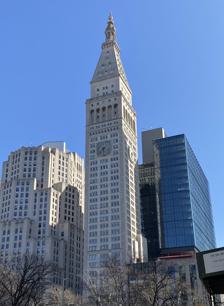
Building: Metropolitan Life Insurance Company Tower
Country: United States of America
Year built: 1909
Office skyscraper in Manhattan, New York This article is about the tower at 1 Madison Avenue between 23rd and 24th Streets, formerly nicknamed "Metropolitan Tower" or "Metropolitan Life Tower". For the skyscraper at Park Avenue and 45th Street, see MetLife Building . For the residential tower between 22nd and 23rd Streets, see One Madison . For the skyscraper on 57th Street, see Metropolitan Tower (Manhattan) . Metropolitan Life Insurance Company Tower Seen in 2024 Alternative names Met Life Tower Metropolitan Life Tower Record height Tallest in the world from 1909 to 1913 [I] Preceded by Singer Building Surpassed by Woolworth Building General information Type Hotel Commercial offices Architectural style Gothic Revival architecture Location 1 Madison Avenue Manhattan , New York City Construction started 1890 (original east wing) 1905 (tower) 1955 (current east wing) Completed 1893–1905 (original east wing) 1909 (tower) 1957–1960 (current east wing) Renovated 1953–1957 2015 (tower conversion to hotel) 2020–2024 (east wing) Demolished 1953–1955 (original east wing) Owner Abu Dhabi Investment Authority Height Roof 700 ft (210 m) Technical details Floor count 49 Design and construction Architect(s) Napoleon LeBrun & Sons (original east wing and tower) Morgan & Meroni (current east wing) Metropolitan Life Insurance Company Tower U.S. National Register of Historic Places U.S. National Historic Landmark U.S. Historic district Contributing property New York State Register of Historic Places New York City Landmark No. 1530 Coordinates 40°44′28″N 73°59′15″W / 40.74111°N 73.98750°W / 40.74111; -73.98750 Architectural style Italian Renaissance Revival Part of Metropolitan Life Home Office Complex ( ID95001544 ) NRHP reference No. 78001874 NYSRHP No. 06101.007655 NYCL No. 1530 Significant dates Added to NRHP January 29, 1972 Designated NHL June 2, 1978 Designated CP January 19, 1996 Designated NYSRHP June 23, 1980 Designated NYCL June 13, 1989 References The Metropolitan Life Insurance Company Tower (colloquially known as the Met Life Tower and also as the South Building ) is a skyscraper occupying a full block in the Flatiron District of Manhattan in New York City . The building is composed of two sections: a 700-foot-tall (210 m) tower at the northwest corner of the block, at Madison Avenue and 24th Street, and a shorter east wing occupying the remainder of the block bounded by Madison Avenue, Park Avenue South, 23rd Street , and 24th Street. The South Building, along with the North Building directly across 24th Street, comprises the Metropolitan Home Office Complex, which originally served as the headquarters of the Metropolitan Life Insurance Company (now publicly known as MetLife ). The South Building's tower was designed by the architectural firm of Napoleon LeBrun & Sons and erected between 1905 and 1909. Inspired by St Mark's Campanile , the tower features four clock faces, four bells, and lighted beacons at its top, and was the tallest building in the world until 1913. The tower originally included Metropolitan Life's offices, and since 2015, it has contained a 273-room luxury hotel known as the New York Edition Hotel . The tower was designated as a city landmark by the New York City Landmarks Preservation Commission in 1989, and was listed on the National Register of Historic Places in 1972. It was also made a National Historic Landmark in 1978. The east wing was designed by Lloyd Morgan and Eugene Meroni and constructed in two stages between 1953 and 1960. The east wing is also referred to as One Madison Avenue . It replaced another building on the site, which was built in phases from 1893 to 1905, and which was also designed by LeBrun's firm. When the current east wing was built, the 700-foot tower was extensively renovated as well. In 2020, work started on an addition to the east wing, which was designed by Kohn Pedersen Fox and completed in 2024. Architecture The Metropolitan Life Insurance Company Tower, or the South Building, is composed of the east wing and the tower. It occupies an entire block between Madison Avenue and Madison Square Park to the west, 24th Street to the north, Park Avenue South to the east, and 23rd Street to the south. The block measures 200 feet (61 m) from north to south and 445 feet (136 m) from east to west. The first section of the original 11-story, full-block east wing was completed in 1893 and was designed by Napoleon LeBrun & Sons. The tower was a later addition to the original building, constructed between 1905 and 1909. The original home office building was replaced with the current building, designed by Lloyd Morgan and Eugene Meroni, between 1953 and 1957. The complex is one of the few remaining major insurance companies' "home offices" in New York City. Tower The tower (center) seen from below with clock faces; the east wing is to the right, and the New York Merchandise Mart (far left) and Metropolitan Life North Building (near left) can also be seen The building's tower is located at the northwest corner of the block, at Madison Avenue and 24th Street, with the address 5 Madison Avenue. The tower rises 700 feet (210 m) to its pinnacle. It has a footprint measuring 75 feet (23 m) north-south along Madison Avenue and 85 feet (26 m) west-east on 24th Street. This gives the tower a height-to-width ratio of 8.25:1. The Metropolitan Life Tower is modeled after St Mark's Campanile in Venice , Italy. The tower is older than its model, since St Mark's Campanile had collapsed in 1902 and was replaced in 1912; it is also more than twice as large as St Mark's Campanile. Like the facades of many early skyscrapers , the tower's exterior was divided into three horizontal sections similar to the components of a column —namely a base, shaft, and capital —in both its original and renovated forms. These three sections include usable space inside and are collectively 660 feet (200 m) tall. The tower is topped by a 40-foot-tall (12 m) pyramidal roof, which is slightly set back and contains a cupola and lantern. The tower was originally sheathed in Tuckahoe marble , provided by the main contractor, the Hedden Construction Company . During the 1964 renovation, plain limestone was used to cover the tower and the east wing, replacing LeBrun's old Renaissance Revival details with a streamlined, modern look. The tower was designed with oversized exterior details to make it seem smaller than it actually was. Some 7,500 short tons (6,700 long tons; 6,800 t) of steel were used in the tower's structural frame. The footings of the tower are 60 feet (18 m) deep, supported by twelve columns on the edges and eight columns inside the plot, and anchored to a layer of bedrock between 28 and 46 feet (8.5 and 14.0 m) deep. The main columns at the tower's corners measure 2 by 2 feet (0.61 by 0.61 m). They bear structural loads of up to 10.4 million pounds (4,700,000 kg) when wind pressure was taken into account. The structural steel frame of the tower, and of its former east wing, is encased in reinforced concrete. The marble and brickwork used in the building is anchored to the structural steel frame, while the floors are made of inverted concrete arches. As a consequence of all the marble used in the Met Life Tower, it weighed about 38,000 short tons (34,000 long tons; 34,000 t) when first built, or about twice as much as the Singer Tower . Facade The base comprises the first and second stories. The lowest portion of the facade along Madison Avenue and 24th Street contains a 5-foot-tall (1.5 m) water table made of granite, which wraps around to the east wing. At the first floor, there are two rectangular show windows and a small doorway on Madison Avenue, and two show windows flanking a larger entrance on 24th Street. On the second floor, the Madison Avenue and 24th Street sides each contain three short tripartite windows. When the tower was built, the base comprised the first through fifth stories. A large cornice was located above the fourth story, and smaller cornices above the second and fifth stories. The original ornamentation on the rest of the tower was relatively restrained, except around the clock faces. The 1960s renovation replaced the marble between the first and fifth stories, and between the 20th and 36th stories, with limestone. The "shaft" of the tower spans the third through 28th floors. The southern facade of the tower contains windows only above the 11th story, and the eastern facade contains windows above the 12th story, because the former east wing was located below these floors. On each floor, the "shaft" contains three sets of three windows per side. The exception is at the 25th through 27th floors, where the building's clock faces are located. On these floors, there are two paired windows on the outer edges of the tower. The 29th and 30th floors serve stylistically as "transitional stories", with ten windows per side on each floor; the 29th floor contains a single arrangement of 10 windows, while the 30th-floor windows have been divided into five pairs. This is largely the same arrangement as the original, except that in LeBrun's design, the "shaft" comprised the sixth through 30th floors. The 31st through 38th floors comprise the tower's "capital". The 31st through 33rd floors are arranged as a loggia with arcades containing five arches on each side. The facade of the tower is recessed behind the arcade, and a balustrade wraps around the edges of the arcade, creating a patio. When built, the arcade was composed of stone columns, but these were replaced with masonry columns in the 1960s renovation. On the 34th floor, there are five windows per side, corresponding to the arches below. The setback tower rises from the 35th through 38th stories as a freestanding plinth . On these floors, the window arrangement indicates that the northern and southern facades are wider than the western and eastern facades, with six windows to the north and south, and four to the west and east. Clock Detailed view of the clock face on the tower's Western side A clock face is centered on all four sides of the tower from the 25th through 27th floors. Each clock face is 26.5 feet (8.1 m) in diameter, while the numerals on the clock faces are four feet (1.2 m) tall. The numerals and minute markers on the clock faces are edged with copper, while the minute and hour hands are made of iron with a copper sheathing. The minute hands weigh 1,000 pounds (450 kg) and are 17 feet (5.2 m) long, while the hour hands weigh 700 pounds (320 kg) and are 13.33 feet (4.06 m) long. The mechanism was controlled by electricity, a novelty upon the tower's completion. The master clock, which controlled the large clock faces as well as a hundred other clocks in the same complex, was located on the first floor of the former home office, and ran with a maximum error of five seconds per month. The clock faces were the largest in the world upon their completion. The clock faces are made of reinforced concrete. Blue glazed tiles run along the circumference of each face; in addition, there is a tiled corona at the center of each face. The clock faces contain ornamentation by Pierre LeBrun, of Napoleon LeBrun and Sons. These include dolphins and shells on the spandrels at each face's corner, as well as marble wreaths with fruit-and-flower motifs on the faces themselves. Roof The pyramidal roof of the tower has dormer windows and is topped by a peristyle and cupola. The pyramidal roof comprises the 39th and higher floors, and is set off by a cornice at the 39th-story level. Dormer windows protrude from the roof on the 39th through 43rd floors; these dormers contain semi-circular hoods, except for the 39th-floor dormers, which do not contain any hoods. The higher floors of the roof have fewer windows on each side. The 44th floor is illuminated by two small windows on each side, located between ribs that rise to support a square viewing platform on the 45th floor. The 46th and 47th floors comprise a two-story-tall peristyle , supported by eight columns. The 48th floor contains a gold-colored aluminum cupola with eight windows. The topmost level is the 49th floor, which consists only of a platform with a gold-colored aluminium railing. The 41st through 45th floors are accessible only by a staircase. The viewing platform was originally publicly usable, receiving 120,000 visitors from around the world between 1909 and 1914. The tower contains four bells within the peristyle. These include a 7,000-pound (3,200 kg) B♭ bell on the west, a 3,000-pound (1,400 kg) E♭ bell on the east, a 2,000-pound (910 kg) F♮ bell on the north, and a 1,500-pound (680 kg) G♮ bell on the south. The bells were the highest in the world at the time of their construction. These are respectively struck by hammers weighing 94, 71, 61, and 54 pounds (equivalent to 43, 32, 28, and 24 kg respectively). A fifth hammer, weighing 131 pounds (59 kg), strikes the 7,000-pound bell each hour. The smaller hammers strike the bells every 15 minutes. On weekdays between 9 a.m. and 10 p.m., and on weekends between 10 a.m. and 10 p.m., the bells played " I Know That My Redeemer Liveth " every 15 minutes. The bells were not given nicknames: rather, Metropolitan Life referred to each bell by its cardinal direction. An eight-sided, 8-foot-wide (2.4 m) beacon is located at the top of the cupola. As designed, the white lantern is lit after 10:00 p.m., and momentarily turns off every 15 minutes when red and white lights flash the time. The beacon was one of a few broadly visible features of the New York City nighttime skyline until the mid-20th century. Interior When built, the tower section featured granite floors and metal interior furnishings, though there was very little wood trim, unlike other contemporary structures. The lower floors contained bronze grillwork and doorways, especially around the elevators, while on the upper floors, ornamental iron is used for the metalwork around the elevators. The second-floor spaces contained offices of the Metropolitan Life Insurance Company and contained white marble wainscoting , plaster cornices, marble mantels , etched-glass doors facing the executive offices, and red mahogany door, wall, and window panels. Each of the tower's floors are up to 5,400 square feet (500 m 2 ) in area, smaller than the floor areas of most other nearby office buildings. During the 1960s renovation, the tower was fitted with more modern furnishings such as air conditioning , acoustic ceiling tiles , and automatic elevators, to match the new eastern wing. Marble floors were one of the few holdovers of the previous decor. The staircase leading to the top floors of the tower also retains its original decoration, including cast-iron railings, ceramic-tile wainscoting, marble stair treads , and landings with mosaic-tile floors. Since 2015, the tower section has been a 273-room luxury hotel called the New York Edition Hotel, with per-night hotel room rates starting at $600. Most of the historic detail in the interior was removed in the individual hotel rooms, but there are some remaining vestiges, such as the original scalloped ceilings. On the second floor is an upscale restaurant called The Clocktower , a Michelin-starred eatery headed by British chef Jason Atherton . The restaurant has a dining area, a separate bar, and a room with a billiards table, and is only accessible through the building's lobby. One Madison Avenue The east wing, also known as One Madison Avenue, prior to its expansion in the 2020s. The clock tower is in the background to the left, while the Metropolitan Life North Building is in the background to the right. The east wing is at One Madison Avenue, and was fourteen stories tall when completed in 1955, measuring 240 feet (73 m) high. It extends east to Park Avenue South, covering nearly the entire block, and originally had nearly 1.2 million square feet (110,000 m 2 ) of interior space. In the early 2020s, the 10th through 14th stories were demolished (accounting for nearly half the building's height), and an 18-story glass-faced office tower was built over the roof of the ninth floor. The glass tower covers 530,000 square feet (49,000 m 2 ), giving the expanded structure 1.4 million square feet (130,000 m 2 ) of usable office space. Facade The lowest two floors contain a granite facade, while the remaining stories contain a facade of Alabama limestone, as well as stainless-steel spandrels between each window. As designed, there were setbacks behind the 2nd, 10th, and 12th floors. A portion of the office structure's facade along Madison Avenue was replaced in the 2020s with a glass wall, and a metal canopy is placed at the bottom of the glass wall, marking an entrance to One Madison Avenue. There is a double-height transitional story separating the limestone east wing below from the glass tower above. The glass addition will contain roof terraces on the 10th and 11th floors. The glass addition is separated from the roof of the 1955 structure by large diagonal steel trusses. in addition to a massive truss above the 1955 structure's roof. The trusses are clad with fiberglass . Each of the annex's glass panels is made of four panels and measures 10 by 18 feet (3.0 by 5.5 m) across. The facade of the glass addition contains dark horizontal mullions at three-story intervals. There are also limestone decorative elements on the glass annex, which were carved from the same quarry as the original tower. Interior One Madison Avenue's internal structure consists of a steel frame. Thirteen mega-columns rise from the base of the 1950s wing to support the weight of the 2020s glass annex; nine of the mega-columns date from the wing's original construction, while four were added in the 2020s renovation. The use of mega-columns permitted the interiors to have more column-free space. In addition, the east wing's mechanical core serves the original 1950s wing, the glass addition, and the original clock tower. Fresh air is circulated throughout One Madison Avenue's interior. One Madison Avenue is connected to the Metropolitan Life North Building by a preexisting tunnel. Until 2020, the buildings were also connected by a sky bridge on the eighth floor. At the southeastern corner, on the basement level, there is a direct entrance to the downtown platform of the New York City Subway 's 23rd Street station, served by the 6 and <6> ​ trains. The lobby of One Madison Avenue was combined with that of the clock tower when the east wing was originally constructed. It consists of floors and walls made of white marble and darker-marble accents, as well as a sheet rock ceiling with lighting panels, and stainless-steel doors and trim. Above the lobby are the office floors, which contain sheet rock walls and dropped ceilings; around the elevator lobbies, the floors are made of terrazzo tiles, and the walls contain a travertine veneer. The lowest six floors were served mainly by escalators, and the upper floors were served by elevators. There was also wood paneling on the walls near the executive offices. A replica of the original home office's board room was built on the 11th floor of the east wing, and featured mahogany wainscoting, a coffered ceiling, and leather covering the walls. Following the 2020s renovation, a 350-seat auditorium was built on the lower floors. When the glass addition was completed, it contained a 15,000-square-foot (1,400 m 2 ) food market, and a 9,000-square-foot (840 m 2 ) tenants' lounge and fitness center. The annex's anchor tenant, IBM, installed a wave-shaped light fixture in the lobby, as well as a blue bar and a technology center on the second floor. There is also a rooftop terrace measuring 11,000 square feet (1,000 m 2 ) and various gardens measuring about 1 acre (44,000 sq ft; 4,000 m 2 ). The rooftop terrace was designed by David Rockwell . Another terrace, measuring 25,000 square feet (2,300 m 2 ), is reserved for the building's anchor tenant. Original home office The original home office occupied what is now the east wing. The section facing 23rd Street was 11 stories tall and the section on 24th Street was 12 stories tall, with a total height of 165 feet (50 m). Designed by Napoleon LeBrun , it contained Italian Renaissance motifs along the entire facade. The home office was erected in multiple sections, with the 23rd Street side being completed first. Facade Original home office, seen in 1911 The tower and home office originally had a facade of ashlar on the first story, and an elaborate arcade of columns and pilasters on the second and third stories. The main entrance along Madison Avenue, as well as 150 feet (46 m) of the 23rd Street facade, contained slightly projecting columns, which created porticoes . Similar to the original design of the tower, the original home office had a large cornice above the fourth floor and smaller cornices above the second and fifth floors. On the fourth through ninth floors, the facade was arranged with deeply molded and decorated reveals, as well as carved mullions . These elements were arranged to form an arched arcade, which extended through the ninth floor; the windows were located in slightly recessed bays between each arch. Interior Inside the building, a large marble corridor ran between the entrances at Madison Avenue and Fourth Avenue (now Park Avenue South). Accessible from this hallway was a United States Post Office branch, a Western Union telegraph booth, a bank, telephone booths, and numerous shops. Cross-passages ran north and south to 24th and 23rd Streets, and stairs led to the subway station's downtown platform. The main rotunda was at the Madison Avenue entrance, measuring 40 feet (12 m) square and 70 feet (21 m) high, from which a stairway ascended to the second floor. Within the home office, there were 38 elevators, serving 1,100 tenants. The elevators were grouped in several banks throughout the building, although these were not all connected except at the lobby. The original home office also contained an extensive fire sprinkler system with standpipes and automatic sprinklers. The home office served as the nexus of Metropolitan Life's operations and largely contained an open plan work space. The exception was the executive offices, which were decorated with mahogany. The interior layout was rearranged approximately every five years, at least in the building's early history, though the interior arrangements were always focused on worker efficiency. The original home office also had several interior courts. The structure was generally not publicly accessible, and employees' movements were closely monitored. Conversely, there were also many amenities for employees, including a library, auditorium, gymnasium, and medical and dental offices. There was also a recreational space on the roof of the home office's 23rd Street portion, and through the larger complex's extensive system of kitchens and dining rooms, the company offered free lunch to every employee between 1908 and 1994. Though the home office accommodated 14,500 workers by 1938, they were split up into different social hierarchies, with immigrants in service jobs, women in seamstresses' and cleaners' jobs, and native-born workers of both genders in white-collar jobs. History Before the home office at Madison Square was completed, the Metropolitan Life Insurance Company (now MetLife ) had been headquartered at three buildings in Lower Manhattan , all of which have been demolished. Its first headquarters was at 243 Broadway, which the company occupied between 1868 and 1869. This headquarters comprised two and a half rooms totaling "not more than 900 square feet" (84 m 2 ): one for the president and another for the remaining staff. In 1870, Metropolitan Life moved to 319 Broadway 's third floor, a slightly larger space that also contained a supply room. The company moved again in 1876 to Park Place and Church Street , during which its operations grew rapidly: by 1889, Metropolitan Life had outgrown the Church Street building. The company had $250 million in industrial life insurance policies by 1891. At the time, life insurance companies generally had their own buildings for their offices and branch locations. According to architectural writer Kenneth Gibbs, these buildings allowed each individual company to instill "not only its name but also a favorable impression of its operations" in the general public. This had been a trend since 1870, with the completion of the former Equitable Life Building in Manhattan's Financial District. Furthermore, life insurance companies of the late 19th and early 20th centuries generally built massive buildings to fit their large clerical and records-keeping staff. Original home office construction Tower portion under construction in 1908; the home office has already been completed In 1890, the company purchased the 125-by-145-foot (38 by 44 m) site at the corner of Madison Avenue and 23rd Street, across from Madison Square Park . Joseph Fairchild Knapp, Metropolitan Life's president, hired Napoleon LeBrun to design a seven-story Italian Renaissance office building on 23rd Street between Madison Avenue and Fourth Avenue. Work commenced in May 1890 with the demolition of five brownstone mansions at 23rd Street and Madison Avenue. Knapp died before the structure's completion, and the building was subsequently expanded to 11 stories. Metropolitan Life occupied the second through fifth floors for its own use, but soon afterward expanded to the sixth and ninth stories, while filling the ground-story storefront spaces. The company occupied the first portion of the home office in early 1893. At the time, it had 650 workers. The first section of the home office was completed in mid-1894. By that time, the company had full control of almost all lots on the north side of 23rd Street between Madison and Fourth Avenues, as well as a frontage of 115 feet (35 m) on 24th Street. One lot on 23rd Street was not acquired until June 1895; once Metropolitan Life bought that plot, it built a two-story structure on the remaining plot, which was later raised to 11 stories. Meanwhile, Metropolitan Life built a 12-story building on the plots along 24th Street, which was completed in October 1895 and was occupied that November. Additionally, the Standard National Bank opened a branch on the home office's Madison Avenue side in 1895. Metropolitan Life made a purchase offer for the National Academy of Design site at Fourth Avenue and 23rd Street in 1894; however, the company did not acquire title to the land until June 1899, thus completing its property acquisition on 23rd Street. An eastern extension of the home office to Fourth Avenue opened in 1901, followed by an L-shaped extension along 24th Street and Fourth Avenue in 1902, which enclosed the southwest corner of that intersection. Most of the lots on the 24th Street side were purchased starting in 1894 for the construction of a 12-story addition to the home office. The company bought the Lyceum Theatre site on Fourth Avenue in 1902. Metropolitan Life bought the corner of Fourth Avenue and 24th Street in 1902–1903 and constructed the next portion of the home office on the Lyceum Theatre and Academy of Design sites. That section was occupied in May 1906. By 1905, Metropolitan Life had acquired most of the lots on the south side of 24th Street between Madison and Fourth avenues. The only lot the company had not acquired was the Madison Square Presbyterian Church , built in 1854 at the southeastern corner of Madison Avenue and 24th Street. The gradual development of the block had led to the construction of other skyscrapers surrounding Madison Square, such as the Flatiron Building in 1902 and the Fifth Avenue Building (now the Toy Center) in 1908. Tower construction In April 1906, Metropolitan Life bought the church lot, on which it intended to build a 560-foot (170 m) tower. The church building was razed soon after the purchase of the site. In exchange for Metropolitan Life's purchase, the church received a 75-by-150-foot (23 by 46 m) plot of land across 24th Street that became the site for Stanford White's 1906 building for the Madison Square Presbyterian Church , sometimes called the "Parkhurst Church" after Reverend Charles Henry Parkhurst . Plans for the proposed clock tower were filed with the New York City Department of Buildings in January 1907. At the time, the tower was to rise 690 feet (210 m) above ground, with 48 usable stories, or 50 total. The building plans were modified in April 1908, providing for a 54-story tower, though the additional four stories were not built. By February 1908, thirty-one stories of the tower had been built. The lower floors of the Metropolitan Life Tower were occupied by May 1908. The tower was topped out the following month. The Metropolitan Life Tower was not completed until 1909, with one of its original tenants being the National Kindergarten Association . The tower had cost $6.58 million, and the expanded complex had 2,800 workers at the time of the tower's completion. Metropolitan Life officials held a jubilee dinner in January 1910 to celebrate the tower's completion. The tower was the world's tallest building until 1913, when it was surpassed by the Woolworth Building in Tribeca , within lower Manhattan. A 1914 company history estimated that the entire complex could accommodate 20,000 visitors and tenants per day. Addition of northern annexes The Metropolitan Life Insurance Company Tower (right) and the Metropolitan Life North Building (left) A plot on the north side of 24th Street, measuring 75 by 100 feet (23 by 30 m), was developed from 1903 to 1905 as the first Metropolitan Annex, a 16-story printing plant building faced in Tuckahoe marble. The annex was designed by LeBrun, and it was connected to the main building by a tunnel. White's 1906 church building was demolished in 1919 to make way for an expansion of the northern annex, which was 18 stories tall. This annex was designed by D. Everett Waid and completed in 1921. By the late 1920s, the clock tower, home office, and LeBrun's and Waid's northern annexes were becoming too small to house the continuously growing activities of the Metropolitan Life Insurance Company. Looking to expand, the company acquired a full-block site directly to the north, between East 24th and 25th Streets. Architects Harvey Wiley Corbett and D. Everett Waid took up the project in 1928. The approved design for what would become the Metropolitan Life North Building was for a 100-story tower, but the onset of the Great Depression in 1929 caused the company to build only the 28-story base, which was built in three stages. LeBrun's and Waid's northern annexes remained until 1946, when they were demolished to make way for the final stage of the North Building. The North Building was completed in 1950 with the structural strength and the number of elevator shafts needed for a possible future expansion. Late 20th century 1950s and 1960s renovation A sky bridge connected the east wing (left) and the tower (center) with the Met Life North Annex (right). Even with the addition of the North Building, the number of staff in the complex was steadily increasing, with 14,500 workers by 1938. To alleviate this, in 1950, Metropolitan Life announced that it would refurbish its entire headquarters. The initial plans were filed by Leonard Schultz and Associates, but after Schultz's 1951 death, Lloyd Morgan and Eugene Meroni took up the design process. In 1952, Morgan and Meroni filed plans with the New York City Department of Buildings for a completely new structure on the site of the existing home offices. A Metropolitan Life press release stated that a new structure was chosen over a renovation because the new structure would have more interior floor space, due to the elimination of the interior courtyard inside the old building, and because new construction was cheaper than renovation. Work started in 1953, and the company demolished auxiliary structures to make way for the new home office building. The tunnel to the northern annex was retained, and a sky bridge was built at the eighth floor of the new building. To minimize disruption to Metropolitan Life's operations, the new home office was erected in two stages, so construction on one part of the home office could go on while normal operations proceeded in the other portion. The first stage was built between 1953 and 1957; the second, between 1958 and 1960. The tower, the sole structure on the block that remained from the early 20th century, was renovated starting in 1961 to harmonize the design with Morgan and Meroni's east wing. The firm of Starrett Brothers & Eken was the general contractor, and Purdy and Henderson were the structural engineers. During this time, the clock, bells, and roof were rebuilt. The renovation also remodeled the facade so it would be stylistically similar to the east wing, and so the decaying marble was replaced with limestone. Morgan eliminated most of the ornamentation added by LeBrun, though he preserved the clock tower's general proportions, and designed the east wing so that the tower would rise behind setbacks on the 10th, 11th, and 13th floors. The project was completed in 1964. 1970s through 1990s Seen at night In 1982, the Cross & Brown Company leased out four of the floors in the clock tower, the first time in the building's history that space in the tower had been leased to outside tenants. The tower's floor areas were optimal for small organizations, and in 1985, Metropolitan Life vacated the tower, moving all remaining operations to the North Building and the South Building's east wing. At the time, 26 of the 40 lower floors had already been leased. The South Building underwent a $35 million exterior restoration project between 1998 and 2002. During this time, the tower's marble facade was repaired, a new multicolored lighting system was added, and the cupola was re-gilded. Because the clock tower had been added to the National Register of Historic Places in 1972, MetLife was eligible for a tax break on the building. 21st century In March 2005, SL Green Realty bought the building, intending to convert the clock tower to apartments. The east wing at One Madison Avenue was part of the sale, but would not be converted to apartments, being leased to Credit Suisse First Boston until at least 2020. Conversion of clock tower to hotel SL Green sold the tower and adjacent air rights for $200 million to Africa Israel Investments in May 2007. In 2011, Tommy Hilfiger and a partner signed a contract to buy the clock tower for $170 million, planning to transform it into Hilfiger's first hotel, with luxury condominiums. Hilfiger backed off the project in September 2011. Africa Israel then sold the tower to Marriott International in October 2011 for $165 million. Marriott announced in January 2012 that it was converting the tower to the New York Edition Hotel, one of three boutique hotels in the Edition line. The Edition hotels were sold in January 2013 to the Abu Dhabi Investment Authority for $815 million. The New York property was conveyed to its new owner on its completion. Marriott continues to manage the hotels under long-term contract, and the New York Edition Hotel opened in May 2015. Expansion of One Madison Avenue SL Green announced plans in July 2018 to renovate One Madison Avenue when Credit Suisse's lease expired. After an architectural design competition with five architects, SL Green hired Kohn Pedersen Fox in December 2018. The existing 14-story structure would be reduced to nine floors, and eighteen stories would be built above the ninth floor. Tishman Construction was the general contractor, while Severud Associates was the structural engineer on the project. Construction on the renovation started in November 2020, after SL Green received a $1.25 billion construction loan. At that time, the sky bridge to the North Building was demolished as part of the redevelopment of One Madison Avenue. The glass addition and the renovation of One Madison Avenue was developed by SL Green, Hines, and the National Pension Service of Korea at a cost of $2.3 billion. Demolition of the old facade was completed by mid-2021. Workers gutted the interior of the east wing, then started constructing the foundation and mega-columns before demolition was complete. SL Green sold a 25 percent interest in the project to an unidentified investor in December 2021, although it retained a 25.5 percent interest. The sale came shortly after Chelsea Piers Fitness leased space in the building, becoming the redeveloped structure's first large tenant. IBM became the building's anchor tenant in March 2022. Other initial tenants of the rebuilt building included Coinbase , Flutter Entertainment , Franklin Templeton Investments , Palo Alto Networks , and a steakhouse and terrace operated by Daniel Boulud . One Madison Avenue topped out during December 2022, and installation of the building's curtain wall began in early 2023. By that September, the One Madison Avenue annex was nearly complete, and the building had received a temporary certificate of occupancy ; at the time, the space in the glass addition had been nearly fully leased. Around two-thirds of One Madison Avenue's space had been leased by April 2024, and all of the storefronts were leased out by that July. Impact Company promotion Seen from the west in 1911 Metropolitan Life intended the tower to promote the company's image, with company president John Rogers Hegeman calling the building "a symbol of integrity". As such, the tower was surrounded by publicity. It was featured on the front of prominent magazines such as Scientific American , as well as on the sides of corn flake boxes, coffee packets, and cars. Metropolitan Life valued the free publicity surrounding its skyscraper at over $440,000 (equivalent to $15 million in 2023). The company also published three oversized monographs with images featuring the building, in 1907, 1908, and 1914. The tower figured prominently in Metropolitan Life's advertising for many years, illustrated with a light beaming from a lantern at the top of its spire and the slogan "The Light That Never Fails". While other life insurance companies, such as the New York Life Insurance Company and Equitable Insurance Company , used sculptural representations for their respective symbols, Metropolitan Life used the building itself to represent the company's work and ideals. Reception Though not structurally distinctive, the Metropolitan Life Tower nevertheless was highly scrutinized, being the world's tallest building upon its completion. The design of the tower won critical acclaim within the American architectural profession. The American Institute of Architects ' New York chapter called the clock tower "the most meritorous work of the year" upon its completion. The writer Roberta Moudry observed that "the tower appeared from [Madison Square Park] as an entity unto itself", distinct from other tall structures nearby, and at the time of its construction, "serve[d] as a timely large-scale public declaration of civic stature and ethical responsibility". The New York City Landmarks Preservation Commission described the original home office's design as doing "much to establish Metropolitan Life in the eyes and the mind of the public." In a company history book written shortly after the building's completion, Metropolitan Life had characterized the structure as "the most beautiful home office in the world". Members of the public also viewed the clock tower positively, with one anonymous reviewer calling the clock "a reassuring melody to hear on a trustworthy schedule". One newspaper columnist stated that when the clock faces' hands were taken apart for cleaning in 1937, "letters poured in, asking what went on". On December 11, 1984, to celebrate the building's 75th anniversary, the United States Postal Service issued a pictorial cancellation that depicted the Metropolitan Life Tower, which was available only on that day. Audrey Wachs of Curbed wrote in 2023 that, although the clock tower was by then "one of the stubbier silhouettes on the city skyline", it still "dominates" its neighborhood. Wachs also wrote that, "compared with its showy predecessor, One Madison Avenue is an introvert" because the annex's trusses and terraces could not be seen from ground level, and because the glass curtain walls were not fully transparent due to the presence of window screens. Justin Davidson, writing for the same publication in 2024, described the clock tower and the two annexes as symbolizing the fact that "the architecture of business changes, and it’s always chasing the future". Landmark status The South Building's tower was added to the National Register of Historic Places in 1972, designated a National Historic Landmark in 1978, and became a New York City designated landmark in 1989. The Metropolitan Life Home Office Complex , which includes the tower and the adjacent North Building, was added to the National Register on January 19, 1996. The east wing was not included in the Home Office Complex designation, nor in any of the other landmark designations, due to its relatively recent construction. See also Architecture portal New York City portal NRHP portal Early skyscrapers List of tallest buildings in the United States List of National Historic Landmarks in New York City List of New York City Designated Landmarks in Manhattan from 14th to 59th Streets National Register of Historic Places listings in Manhattan from 14th to 59th Streets References Notes